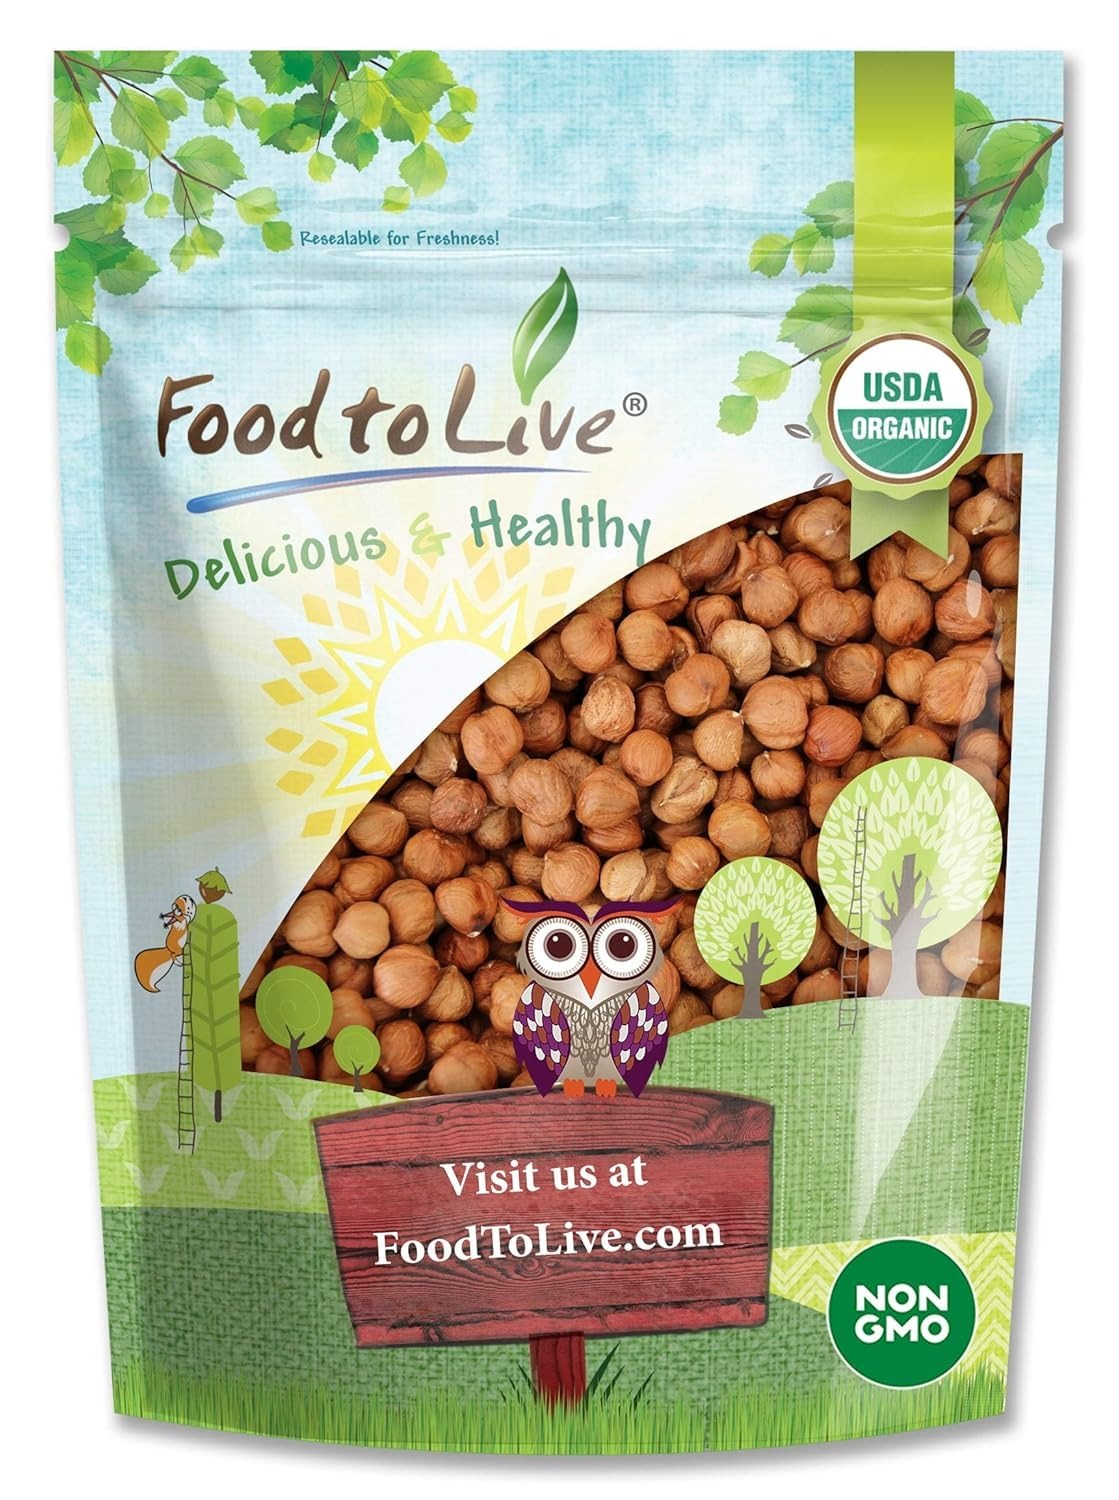
Item Name: Food to Live Organic Hazelnuts, 4 Pounds – Non-GMO, Raw Filberts, Whole, Shelled, Unsalted, Kosher, Vegan, Bulk. Crunchy, Wholesome Snack. Rich in Vitamin E, Protein. Great for Baking, Trail Mixes
Bullet Point 1: ✔️Raw Whole Nuts, Unsalted, Shelled, Delicious & Tasty. Contain no additives or preservatives
Bullet Point 2: ✔️Organic, Non-GMO, Natural, Highest Quality, Highest Purity, Large Size.
Bullet Point 3: ✔️Hazelnuts contain nearly 91 percent monounsaturated fat and less than 4 percent saturated fat.
Bullet Point 4: ✔️Hazelnut also contributes significant amounts of protein, fiber, iron, phosphorus, vitamins B1, B2, C, and E, folate and many other essential nutrients. Replacing a less nutrient dense snack with flavorful hazelnuts has many benefits.
Value: 64.0
Unit: Ounce

Price: 58.66